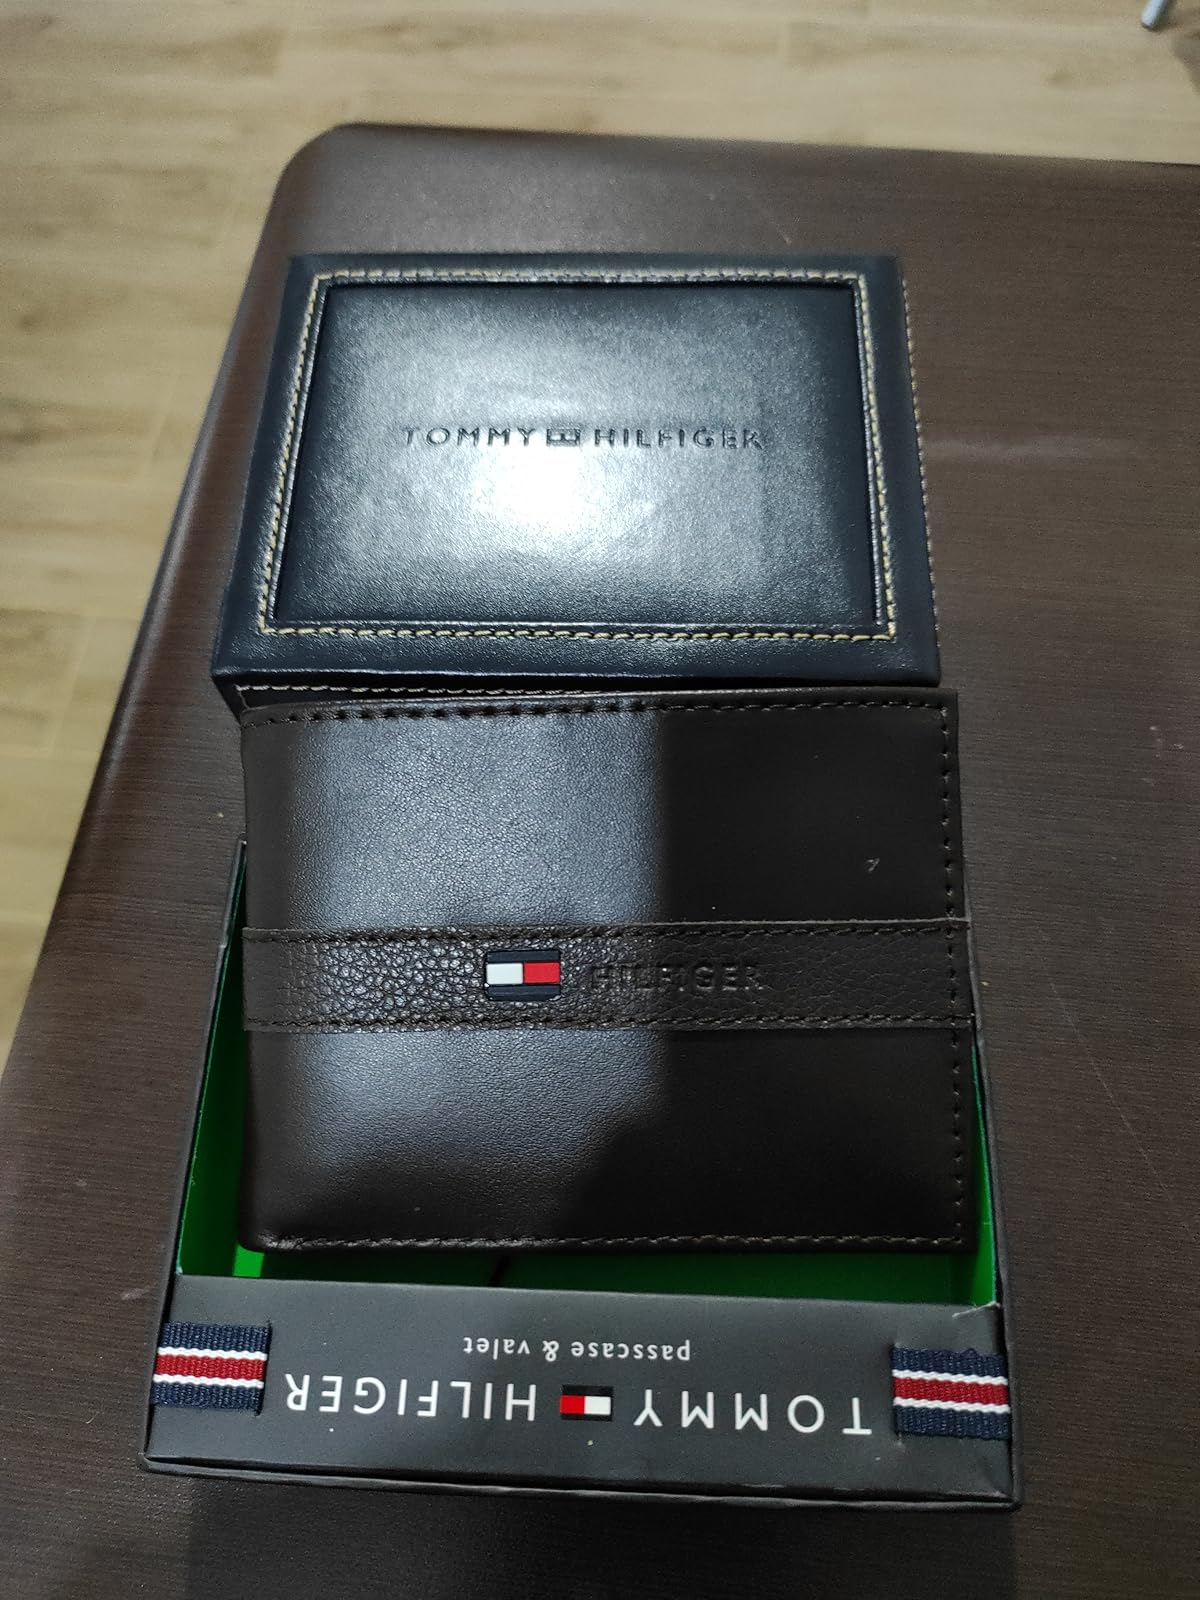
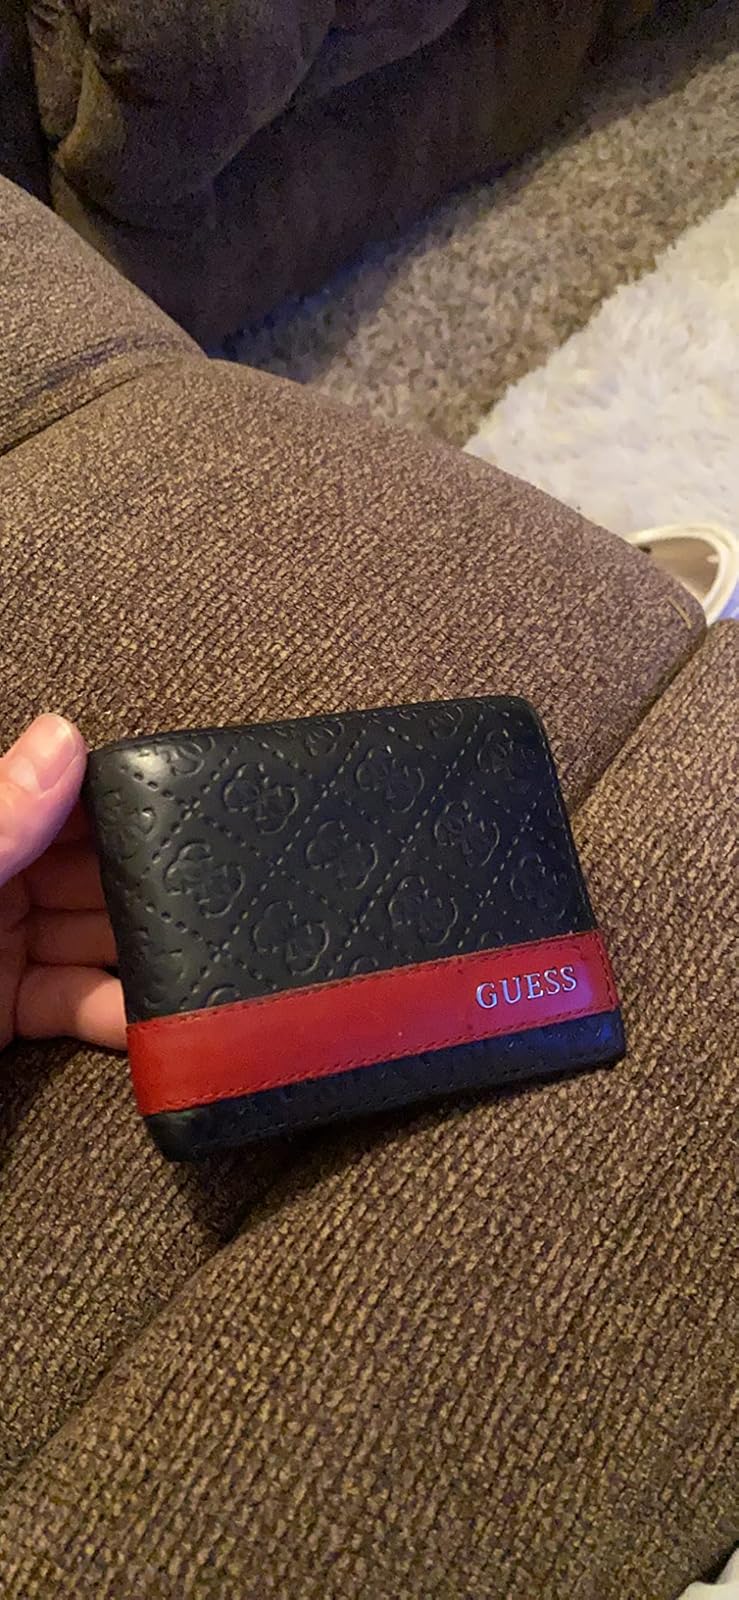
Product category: accessories_wallet
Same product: no